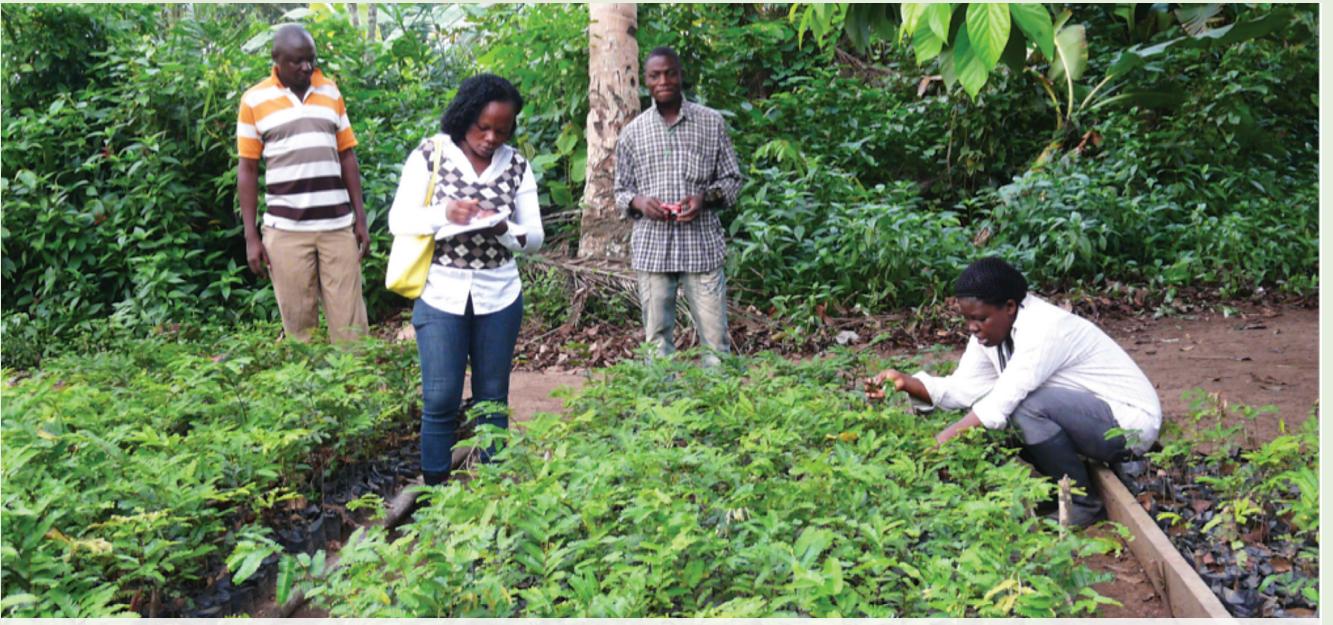
Bwana misitu wa jinsia mbalimbali wakikagua miche ya miti iliyopandwa kwa makundi mbalimbali kuonyesha utofauti wa aina zake kwa uangalifu, ili kuhakikisha miche hii inakua na afya bora kabla ya kupandwa mashambani na msituni kama sehemu ya juhudi za kutunza na kuhifadhi misitu kwa kizazi cha sasa na kijacho.